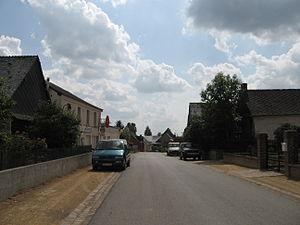
Rue principale de Voulpaix
Voulpaix est une commune française située dans le département de l'Aisne, en région Hauts-de-France.